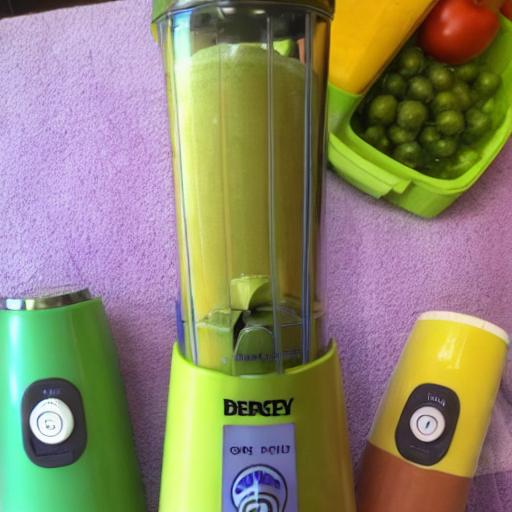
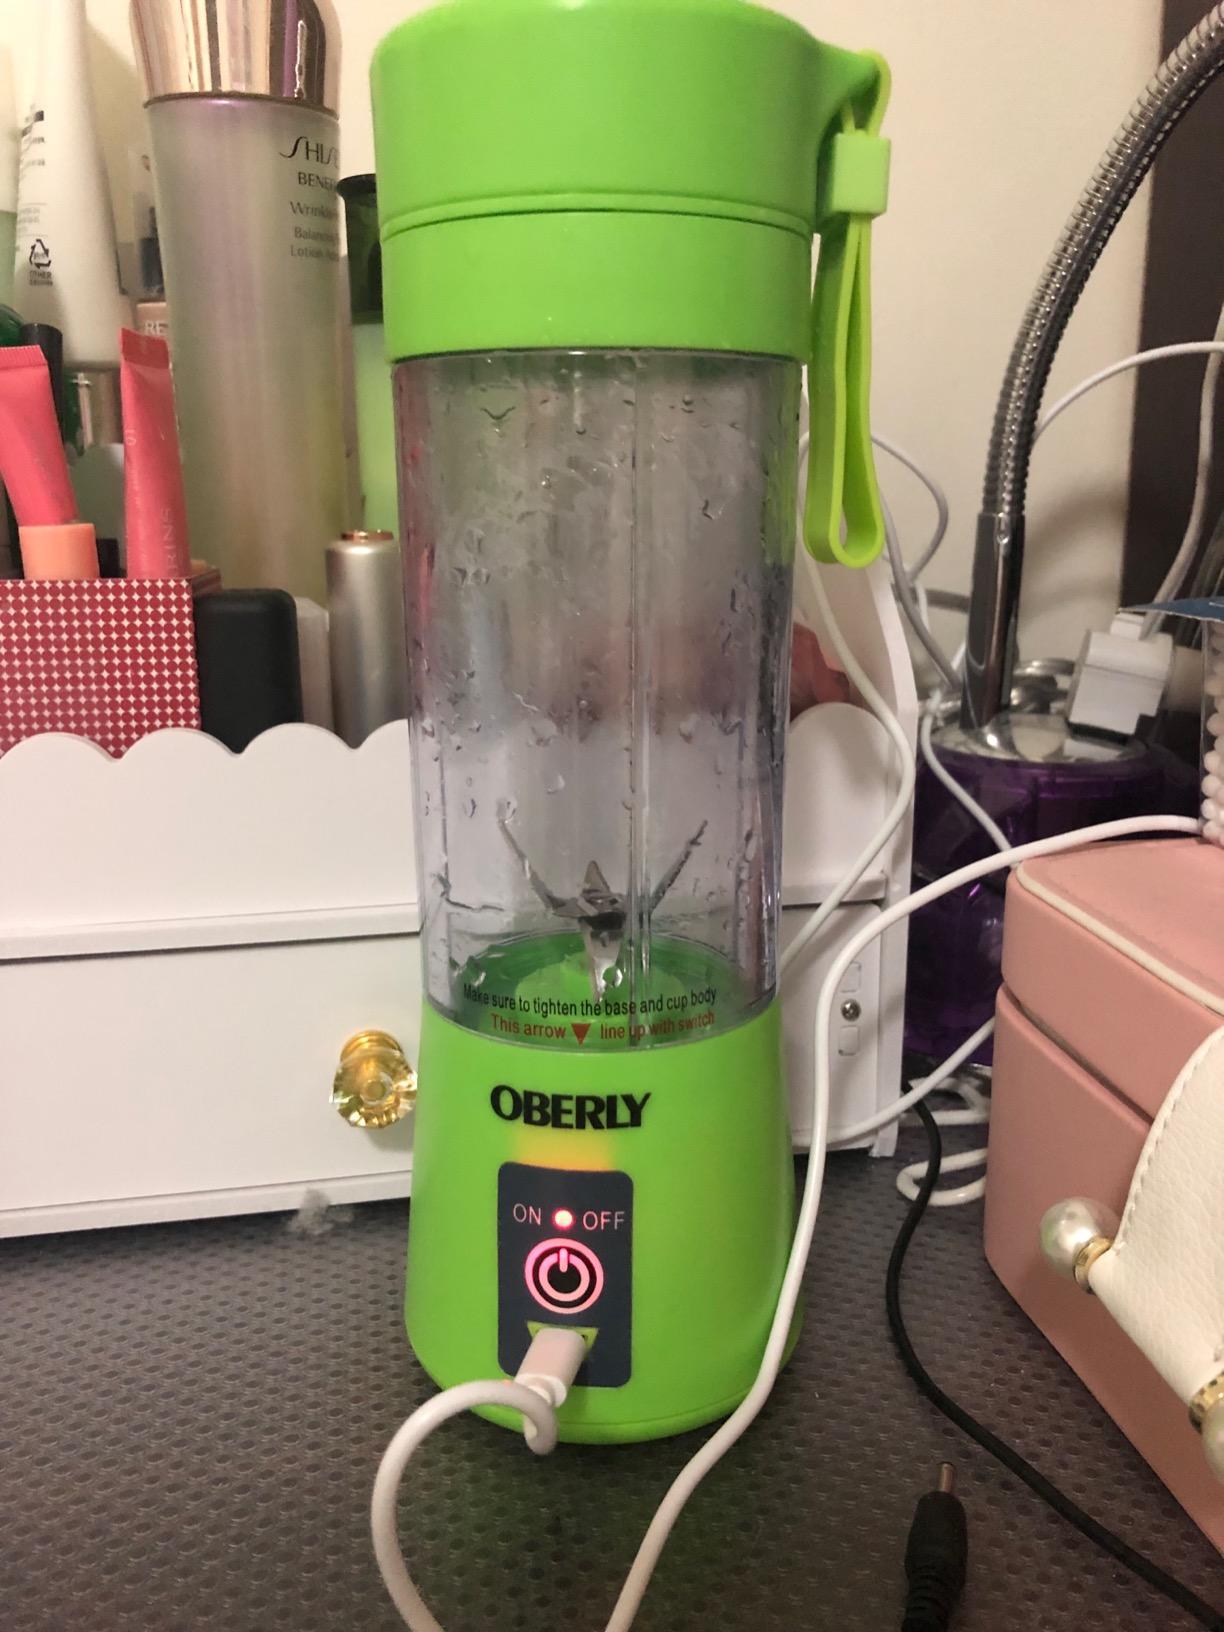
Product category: items_blender
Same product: no